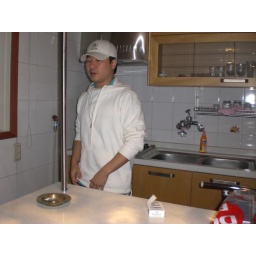
on his floor in his bar ...